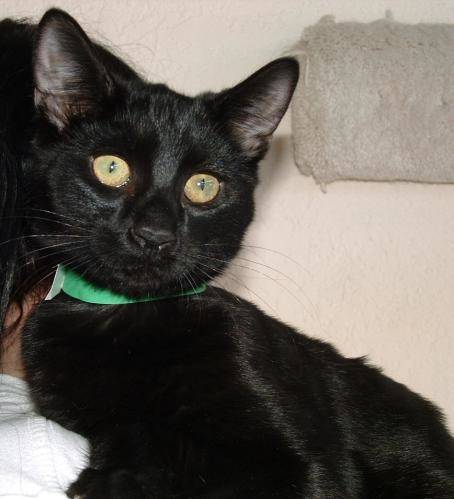
Label: cat